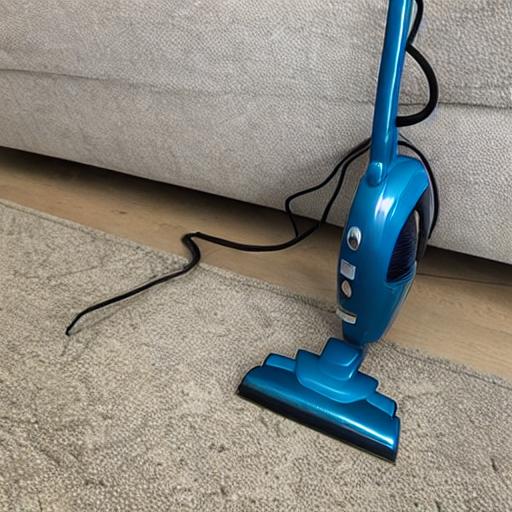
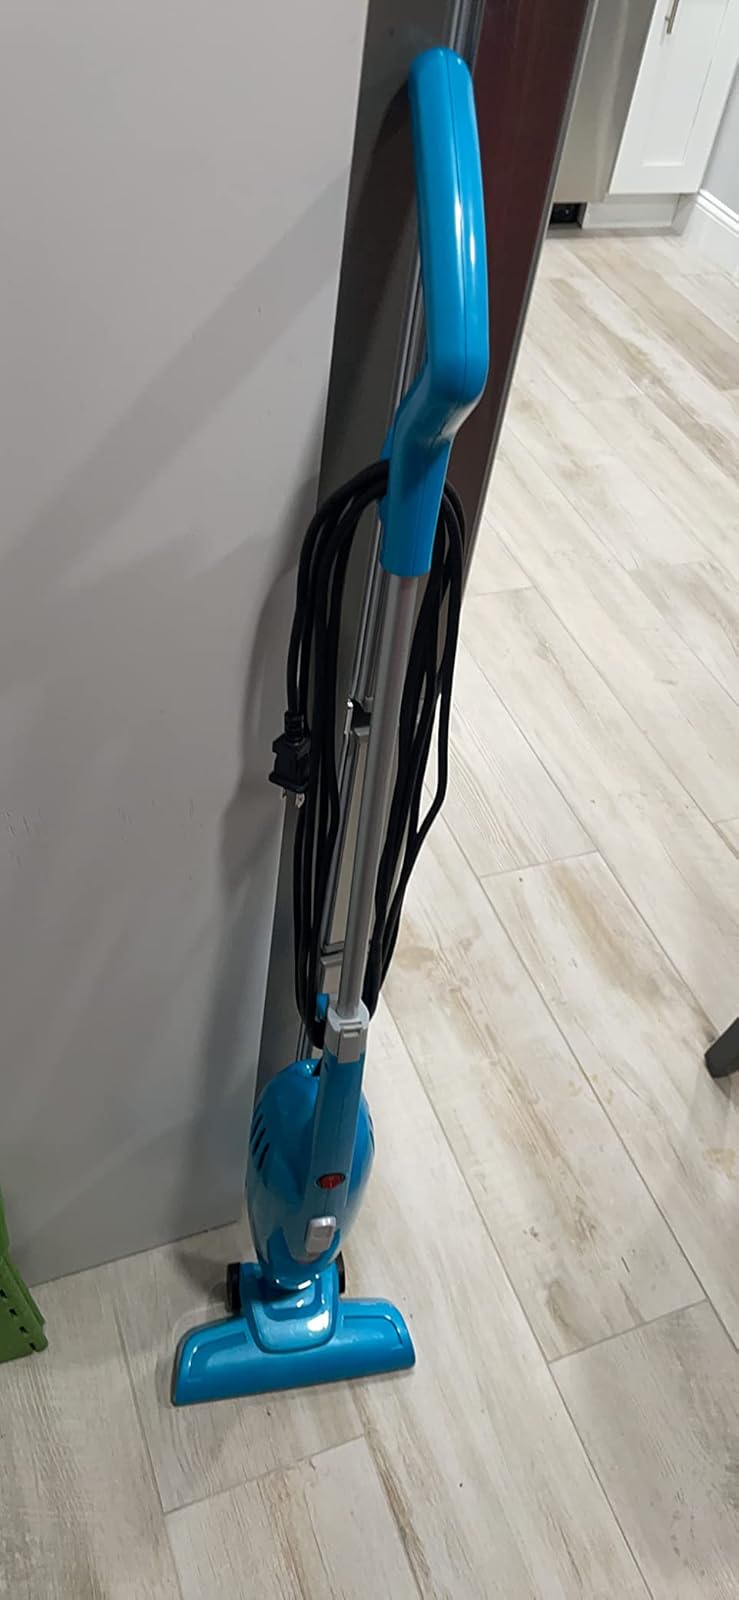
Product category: items_vacuum
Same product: no